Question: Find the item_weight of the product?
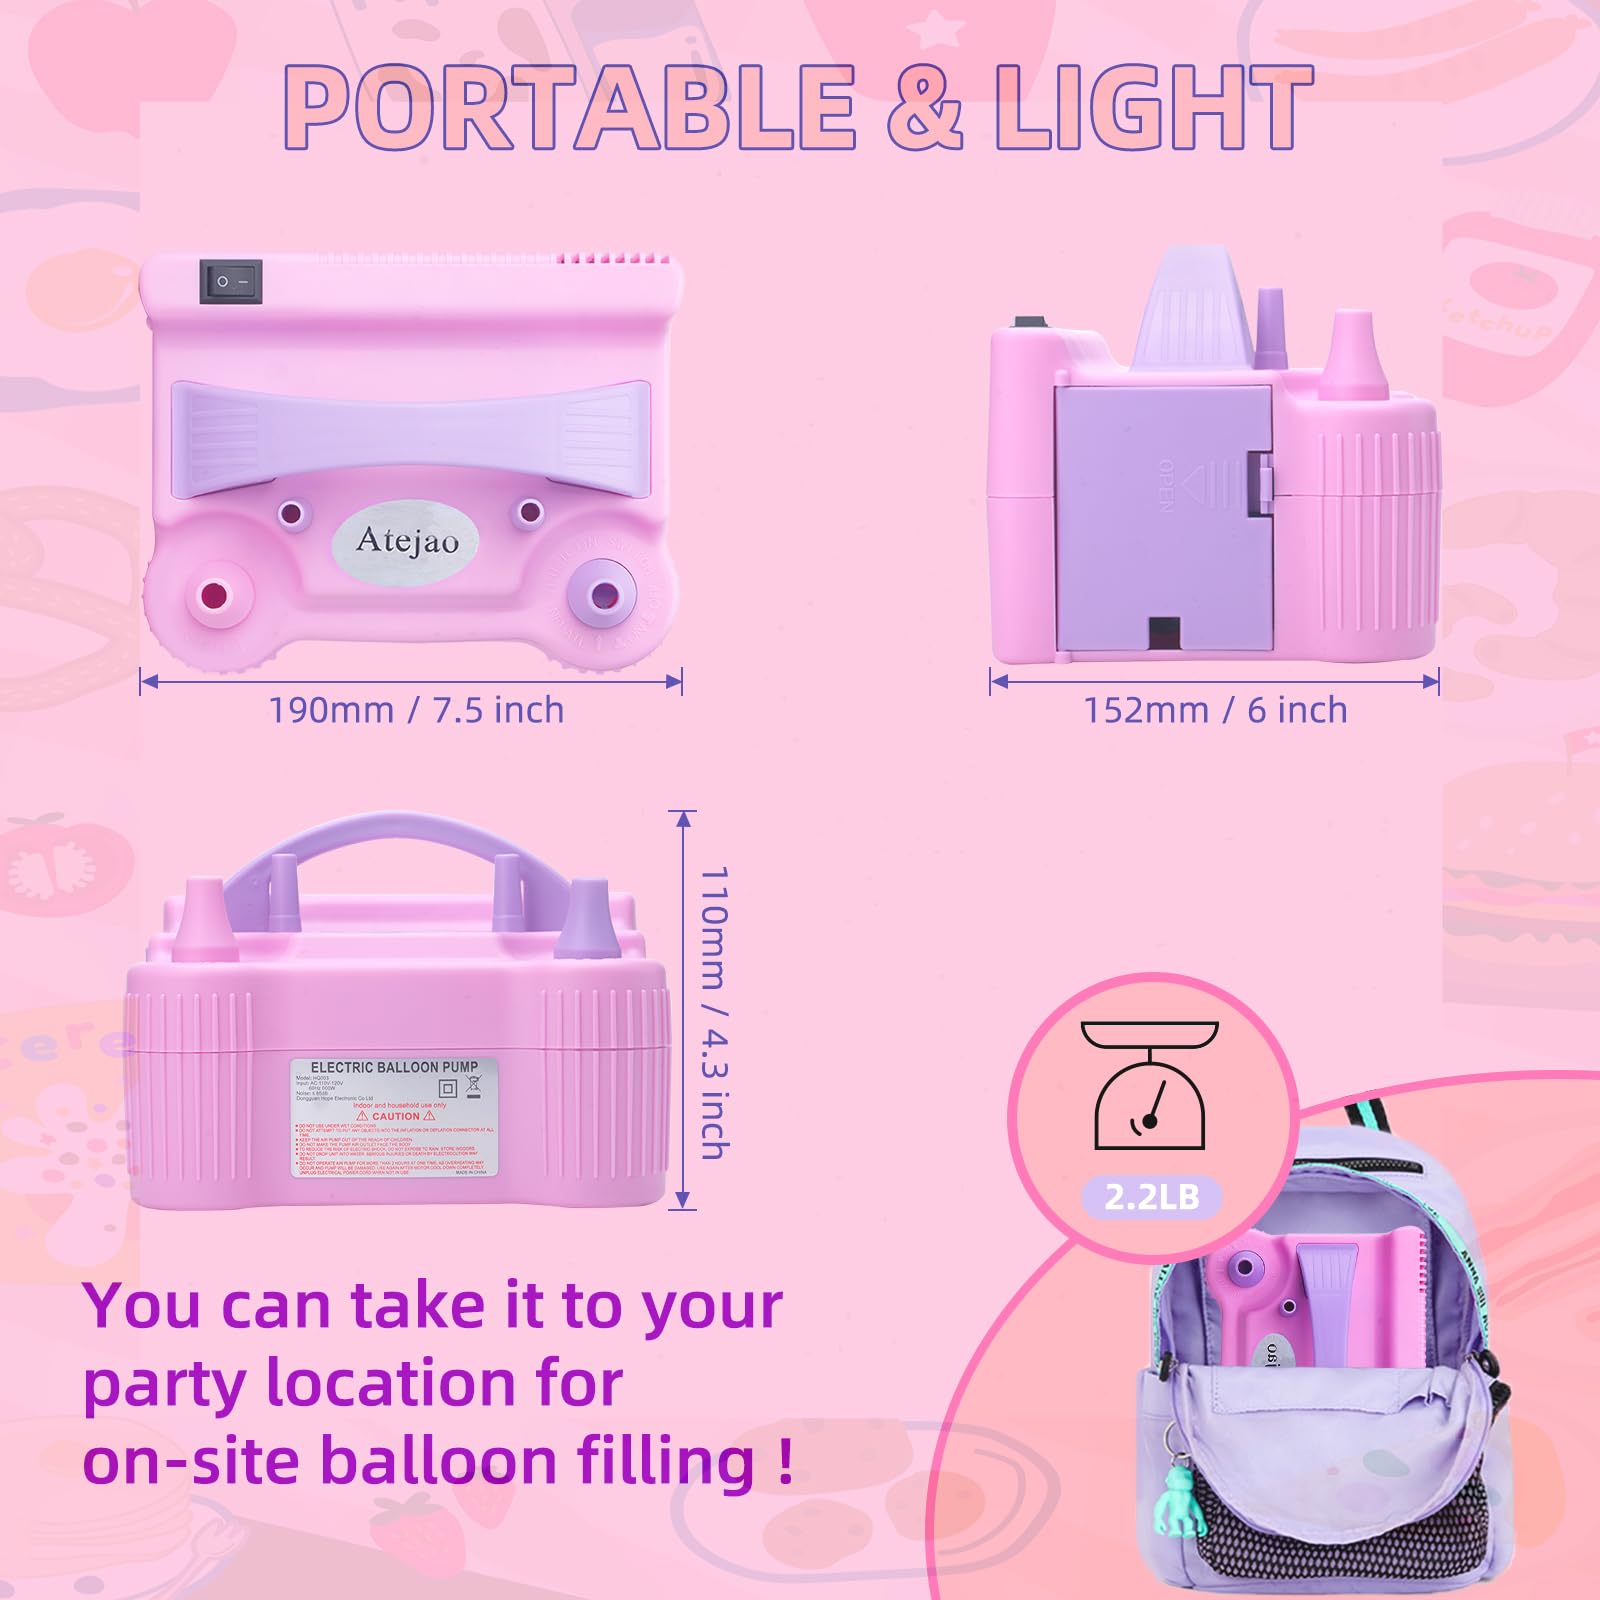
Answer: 2.2 pound